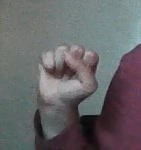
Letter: saad